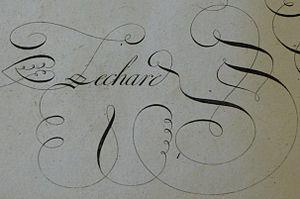
Signature de Lechard dans ses Fragments des écritures batarde et coulée brisées (Paris
Charles Lechard est un calligraphe français actif à la fin du XVIIIᵉ siècle. À cette époque, ces professionnels commençaient à être appelés des artistes écrivains.